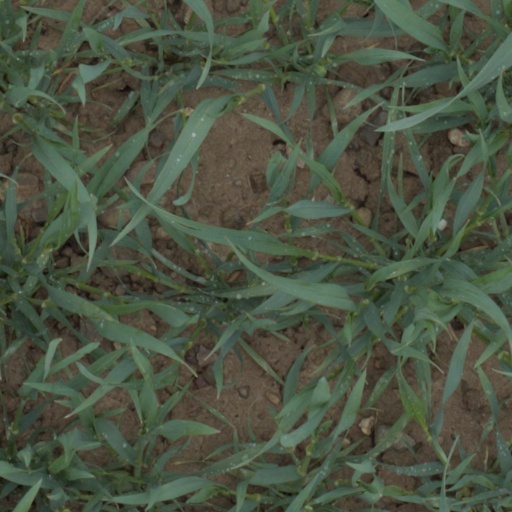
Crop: wheat